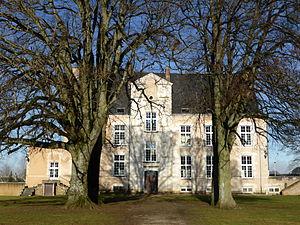
Château de La Loupe, en Eure-et-Loir.
Le château de La Loupe est un château situé dans la commune de La Loupe, dans le département français d'Eure-et-Loir.
Catherine Henriette d'Angennes de La Loupe est une courtisane française née en 1634, baptisée à La Loupe le 18 juin 1634, comtesse d'Olonne par son mariage avec Louis de La Trémoille le 1ᵉʳ mars 1652, morte à Paris le 13 juin 1714.